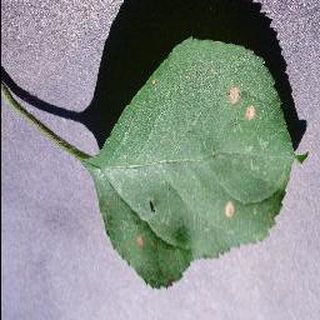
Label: apple_black_rot